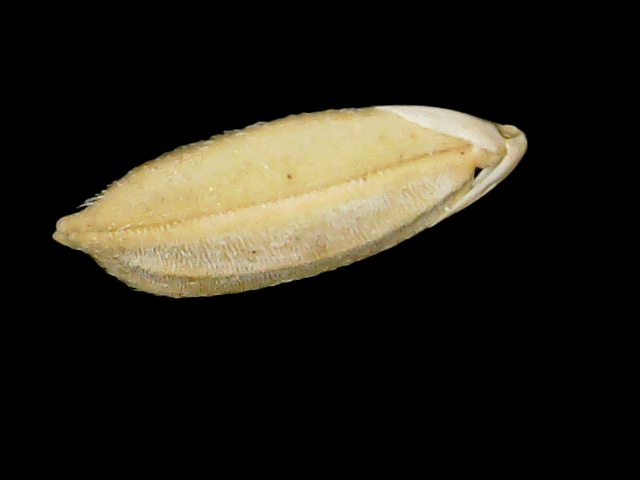
Rice variety: Binadhan08